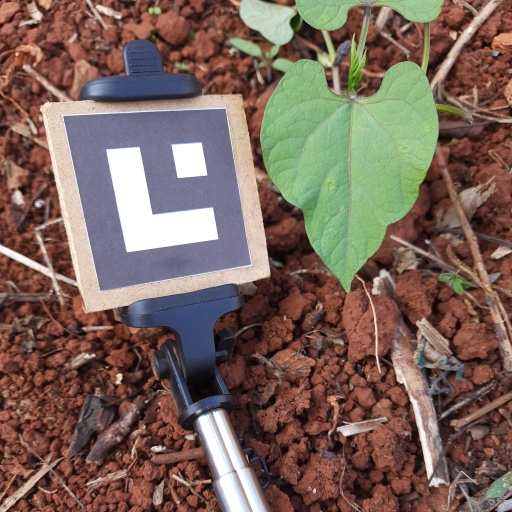
Observations: wavy surface, no eating holes, under cloudy sky